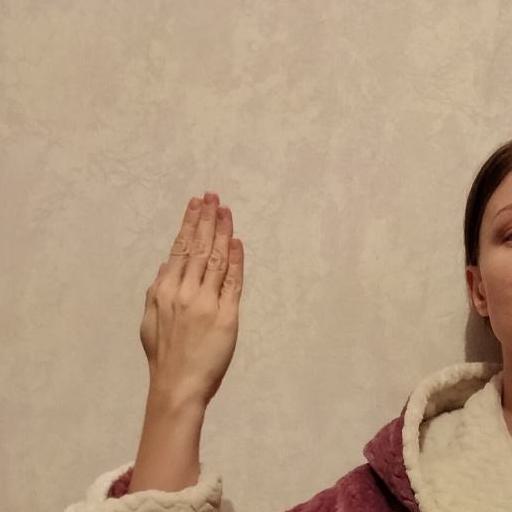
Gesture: stop_inverted